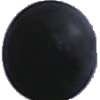
Label: Grape Blue 1